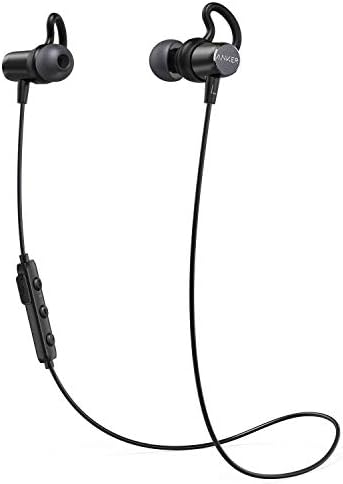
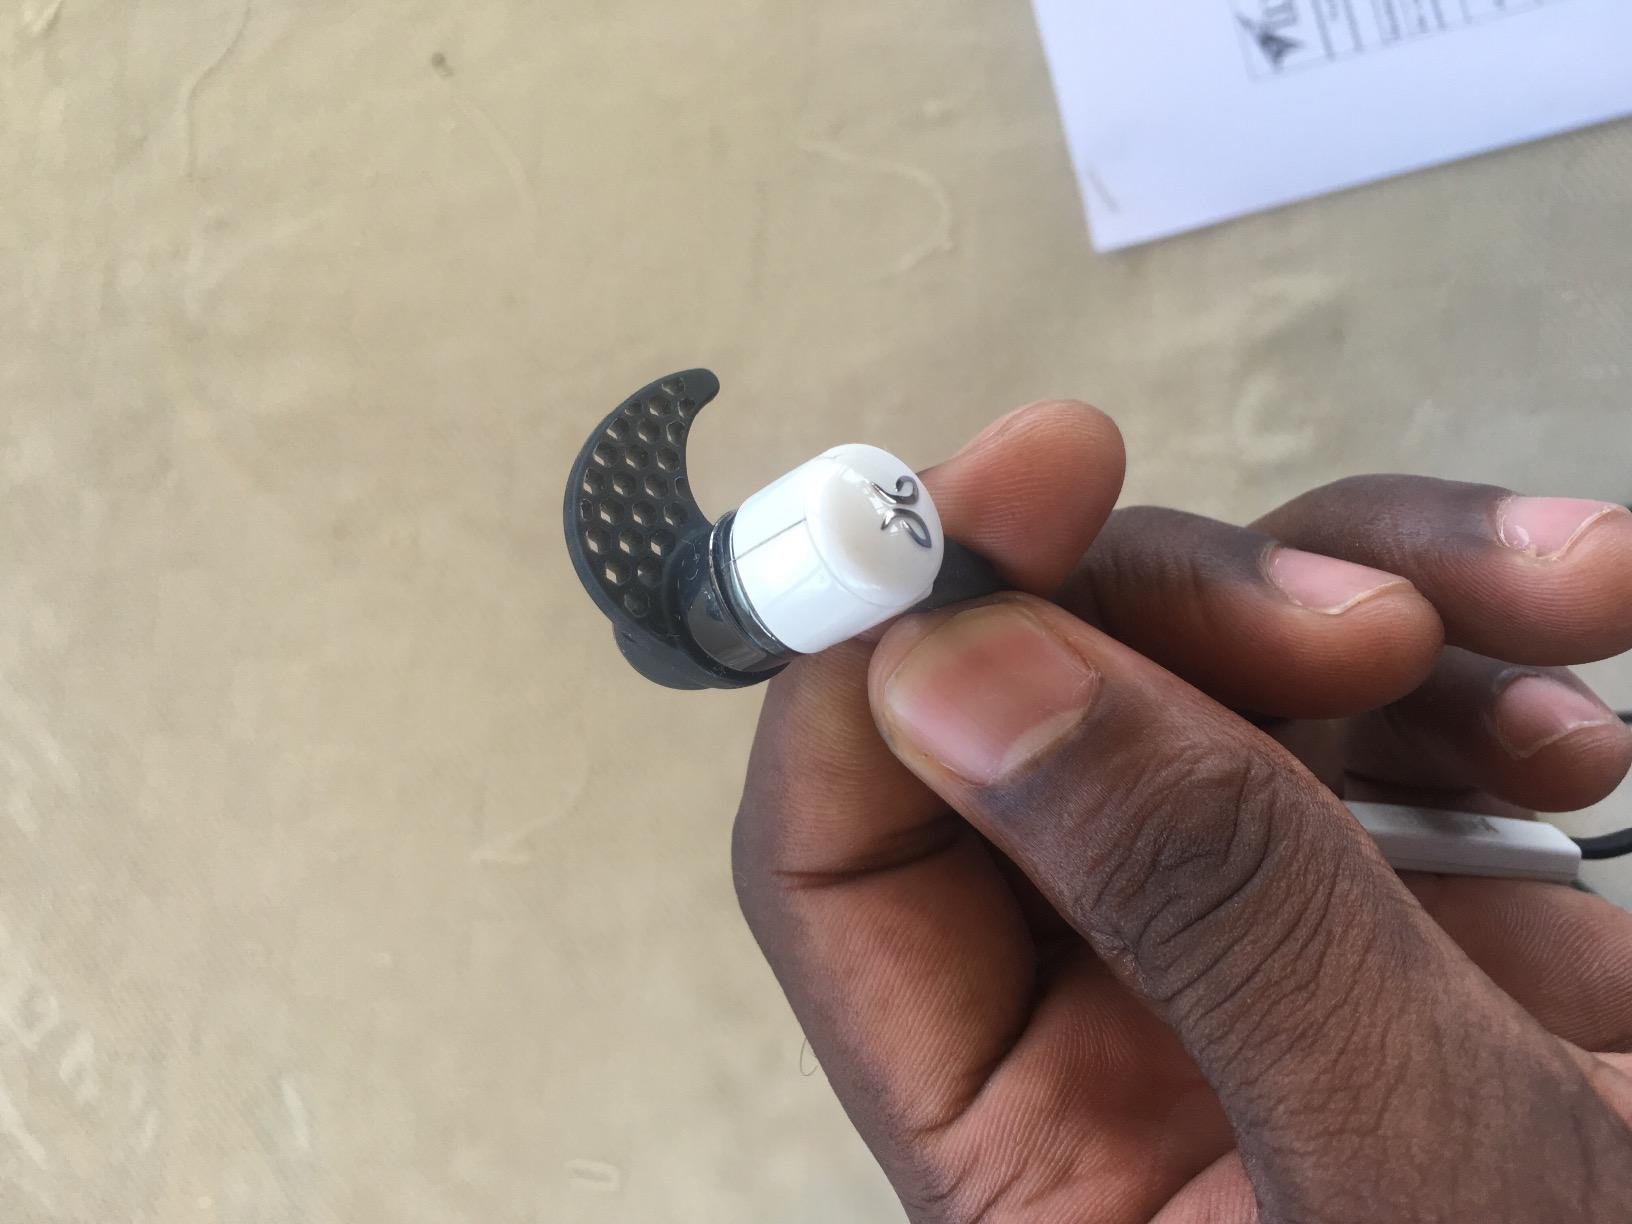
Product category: headphones
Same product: no